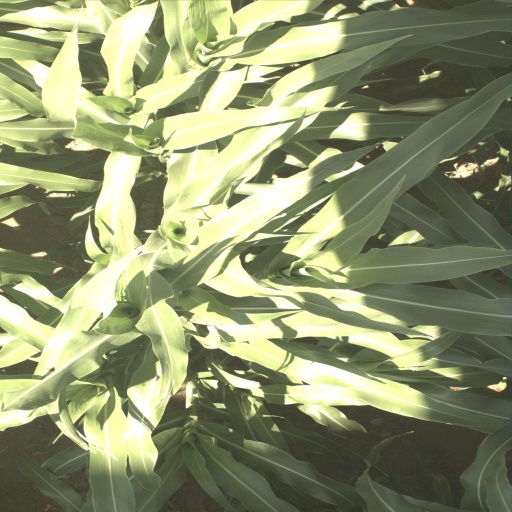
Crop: sorghum